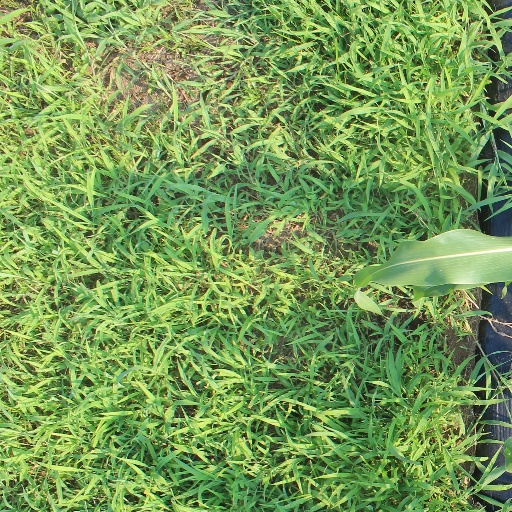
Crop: sorghum